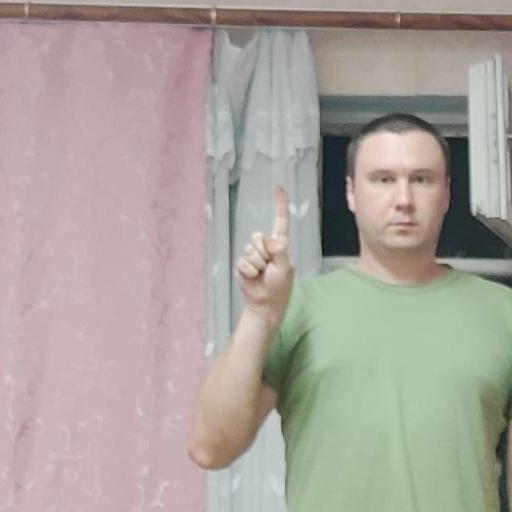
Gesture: one